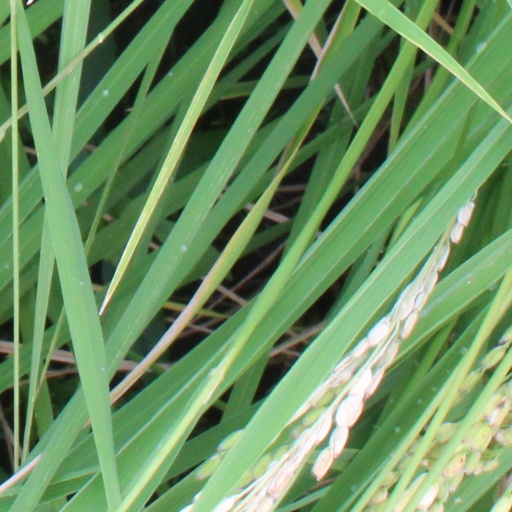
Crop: rice